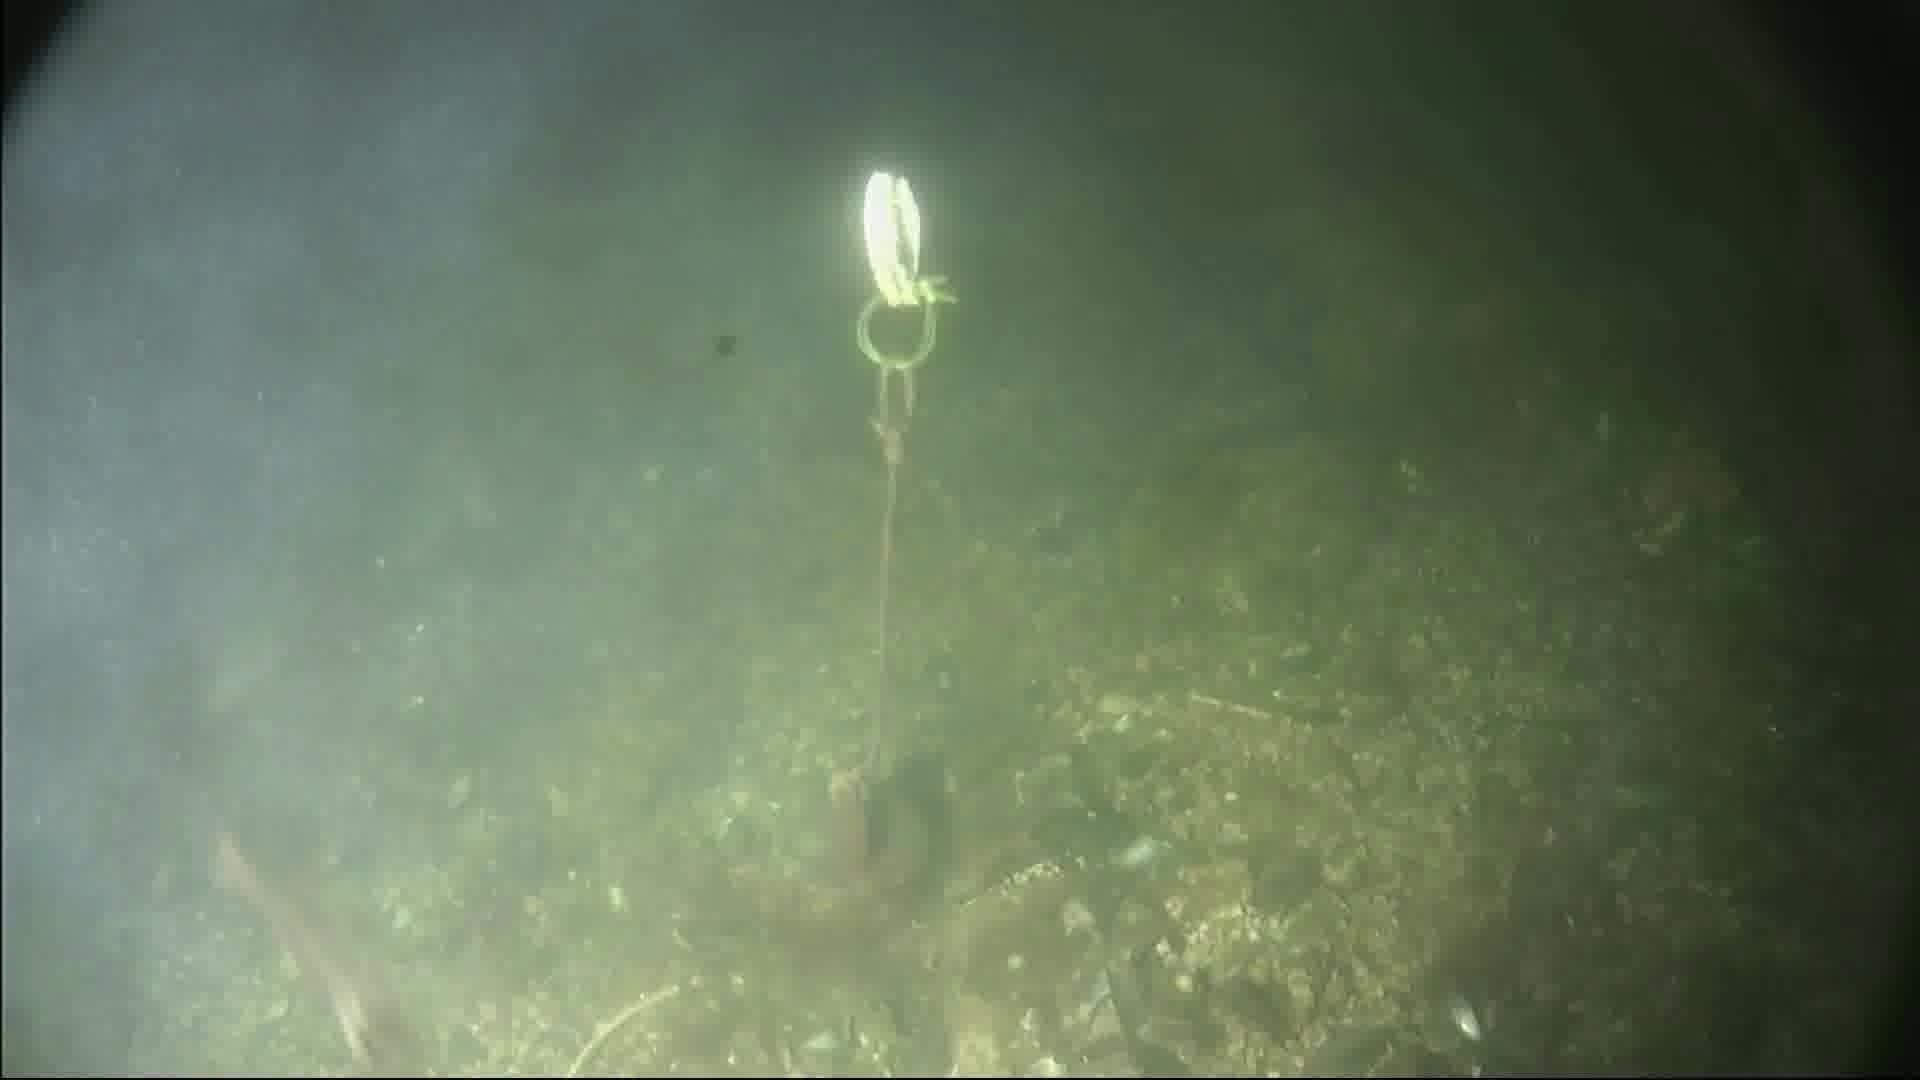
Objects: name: shrimp